Jeremy Lin

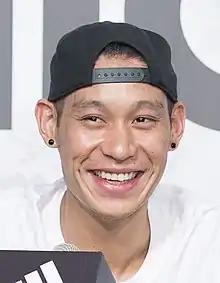
Lin in 2017

Jeremy Shu-How Lin (born August 23, 1988) is a Taiwanese-American professional basketball player for the New Taipei Kings of the Taiwan Professional Basketball League (TPBL). He unexpectedly led a winning turnaround with the New York Knicks of the National Basketball Association (NBA) during the 2011–12 season, sparking a cultural phenomenon known as "Linsanity". Lin is the first American of Chinese or Taiwanese descent to play in the NBA, and is one of the few Asian Americans to have played in the league. He is also the first Asian American player to win an NBA championship, having done so with the Toronto Raptors in 2019.